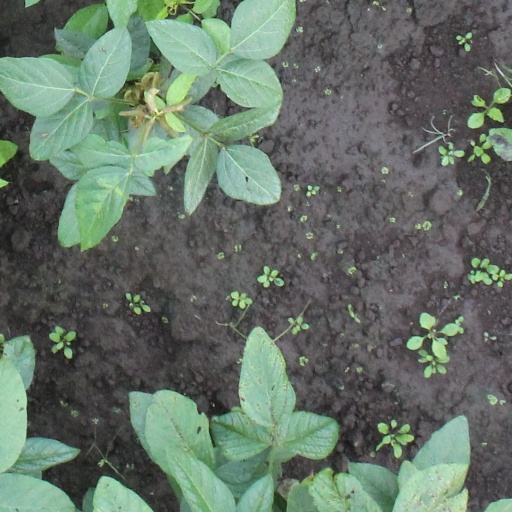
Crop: soybean